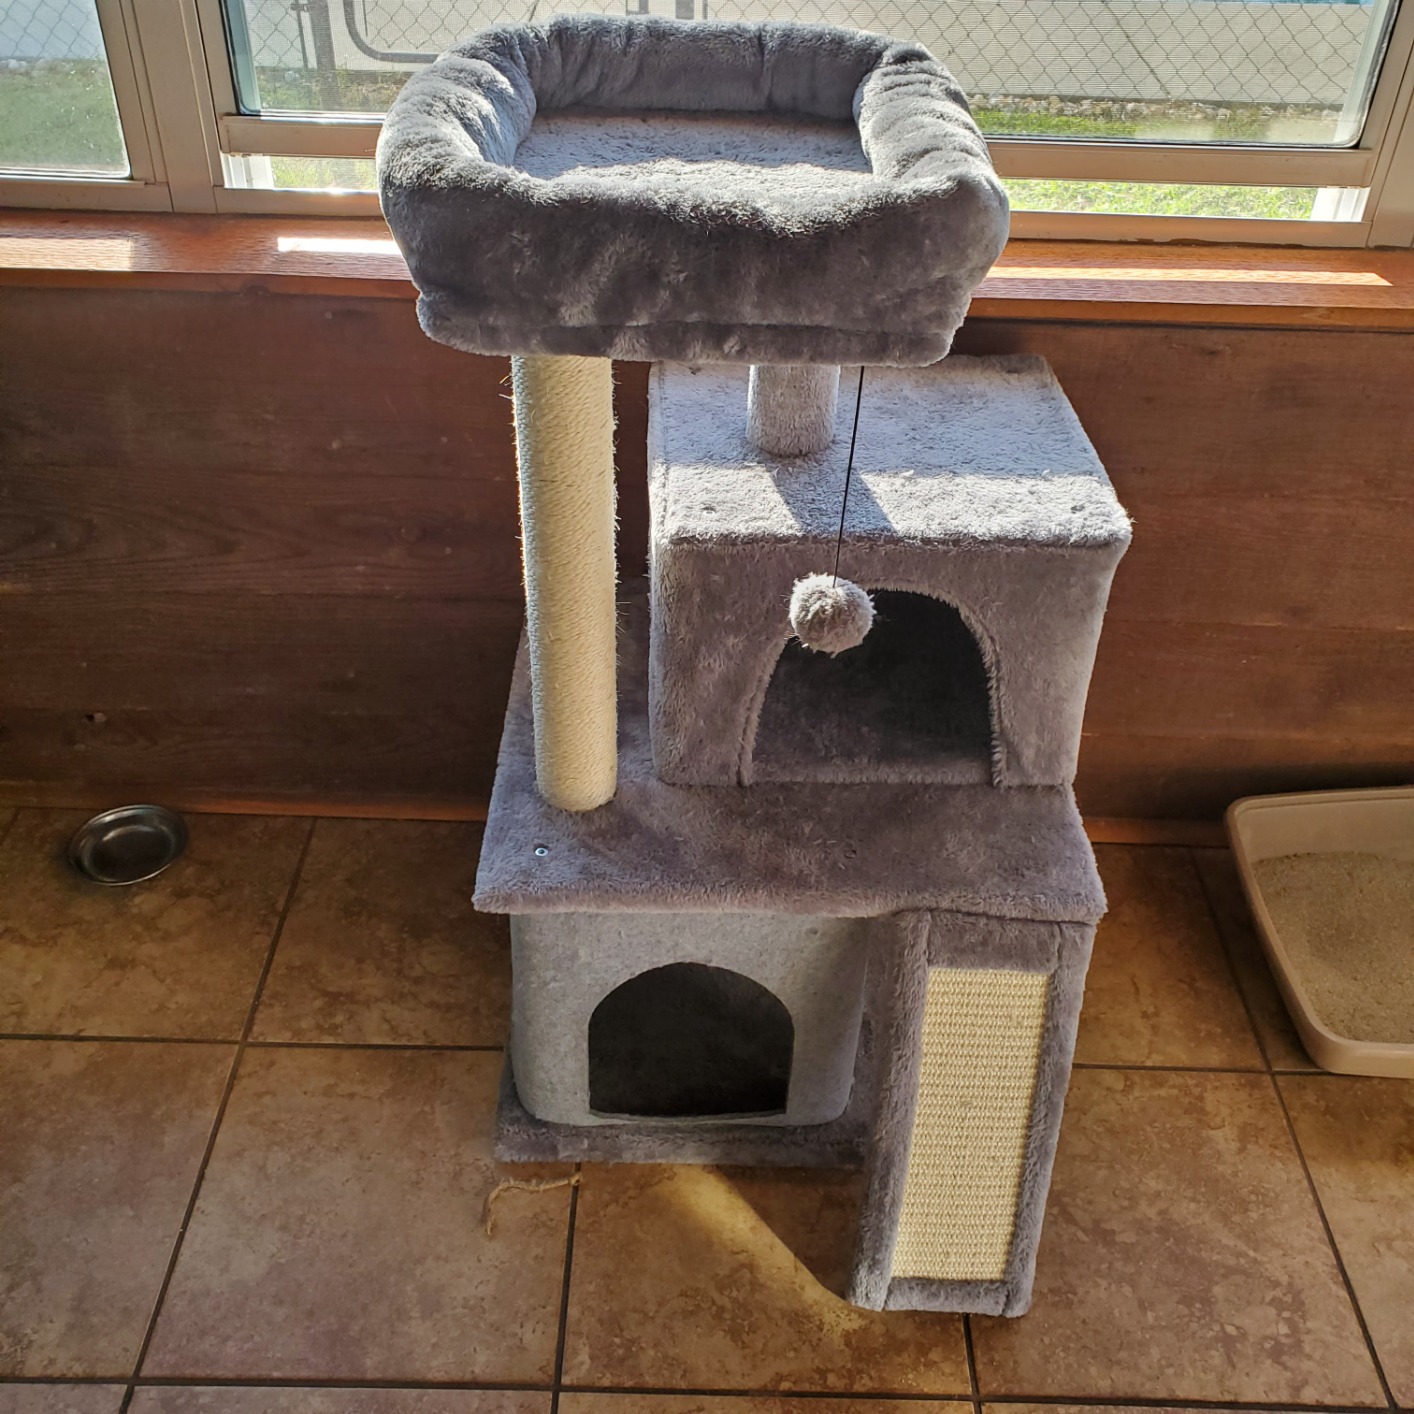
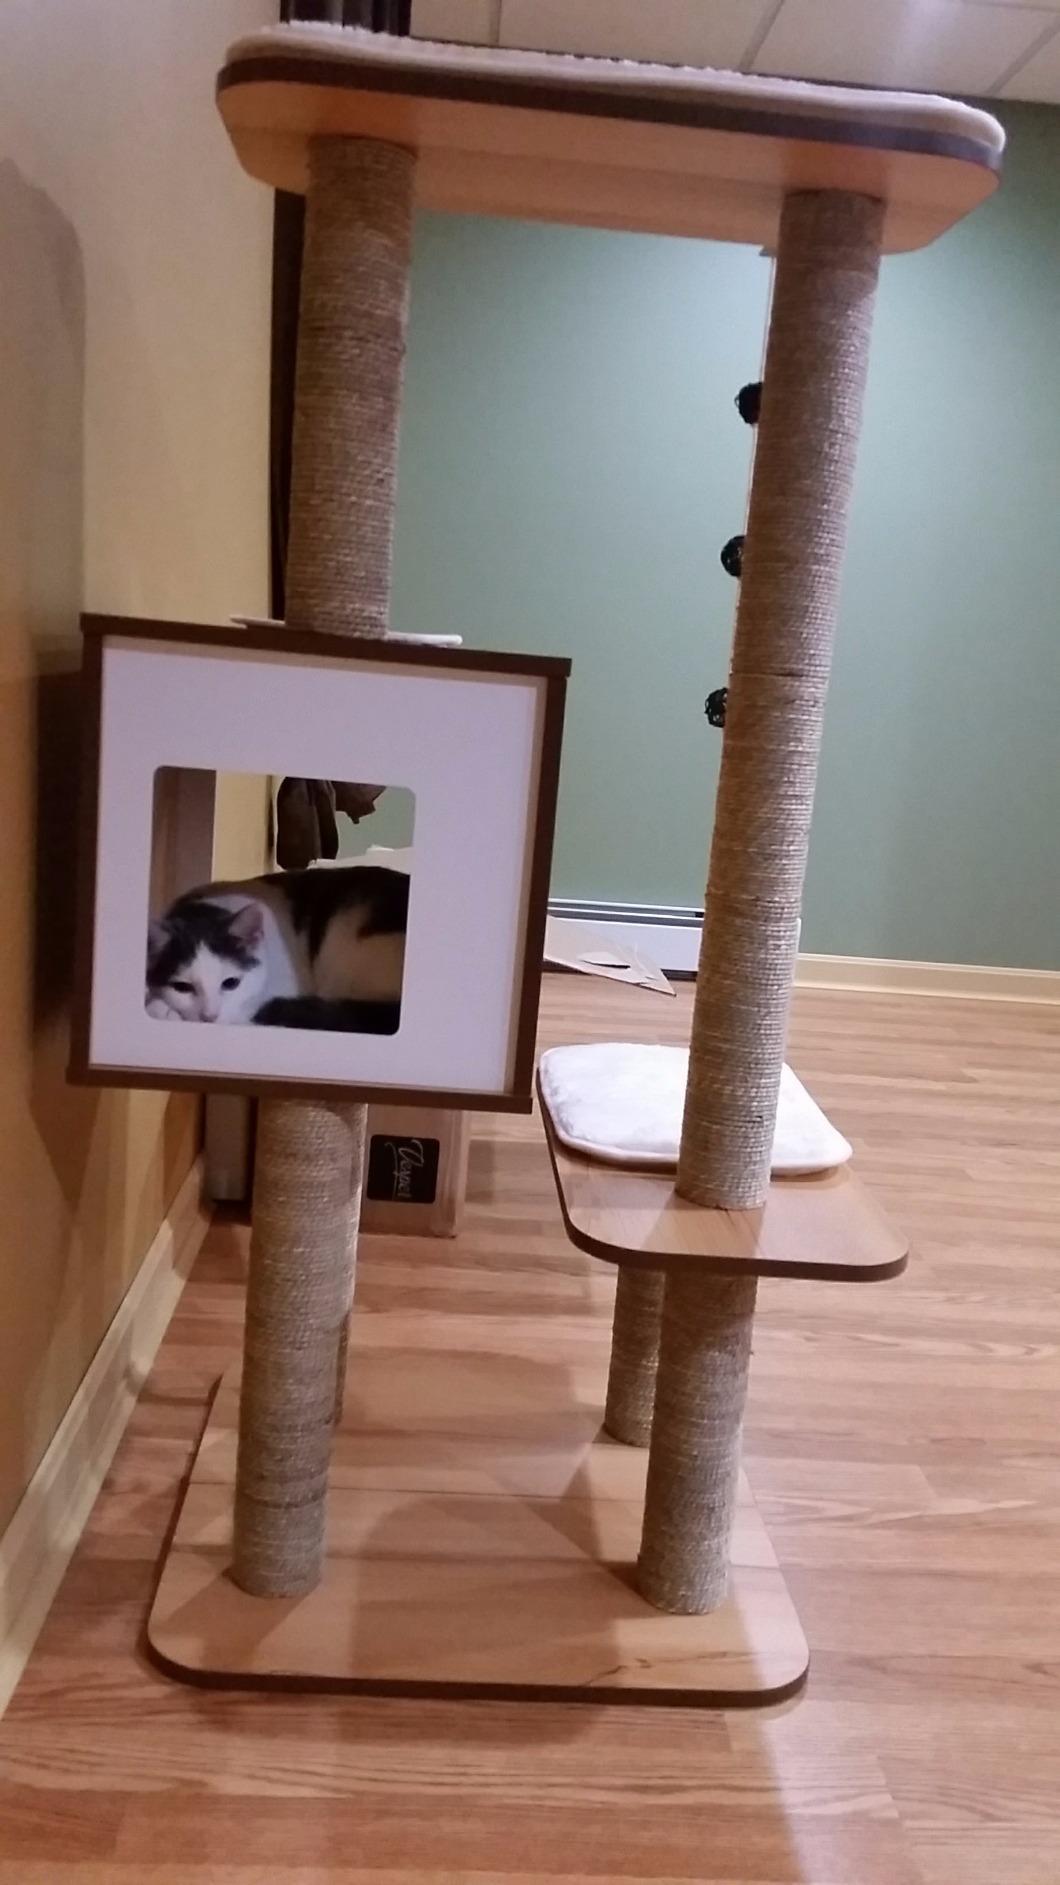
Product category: items_cat tree
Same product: no